Lahanda, Bargarh

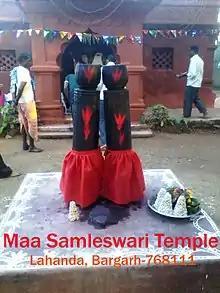

There are varieties of sociology-cultural and religious organization in the village. There are three clubs, namely Radhamadhab club, Jayadurga club and Kissan Jubak Sangh. One Sanskrutika kala parisad, one seva samabaya samiti, one GP Office, one animal wealth centre, one cooperative society, One UCO Bank 25 Swayansebak Gosthi (SHG), One R.I.office, 8 Anganwadi Centers are there for small kids and one post office in the village. The villagers have also organized the farmers group to develop their farming technique and to discuss on farmers problems of their area. The problems are solved by village meetings through village panchayats.